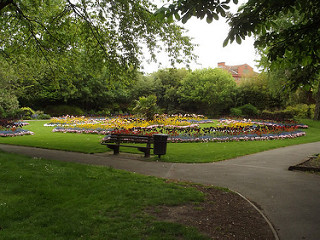
Flower: tulip